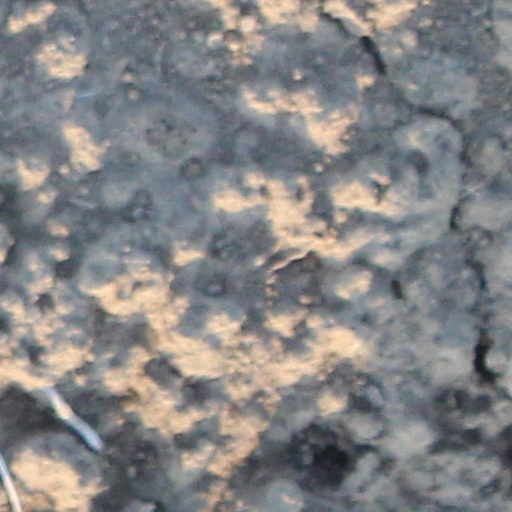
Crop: wheat